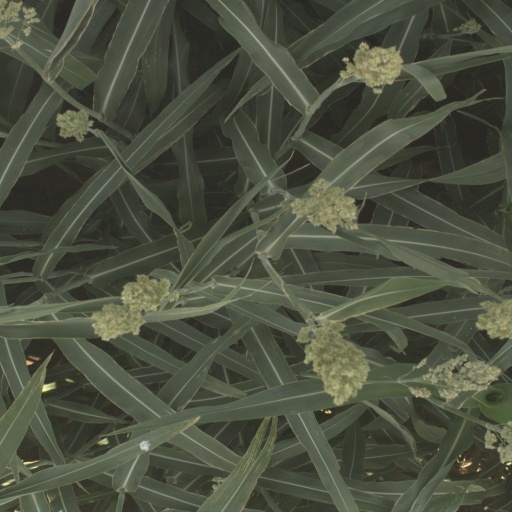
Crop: sorghum